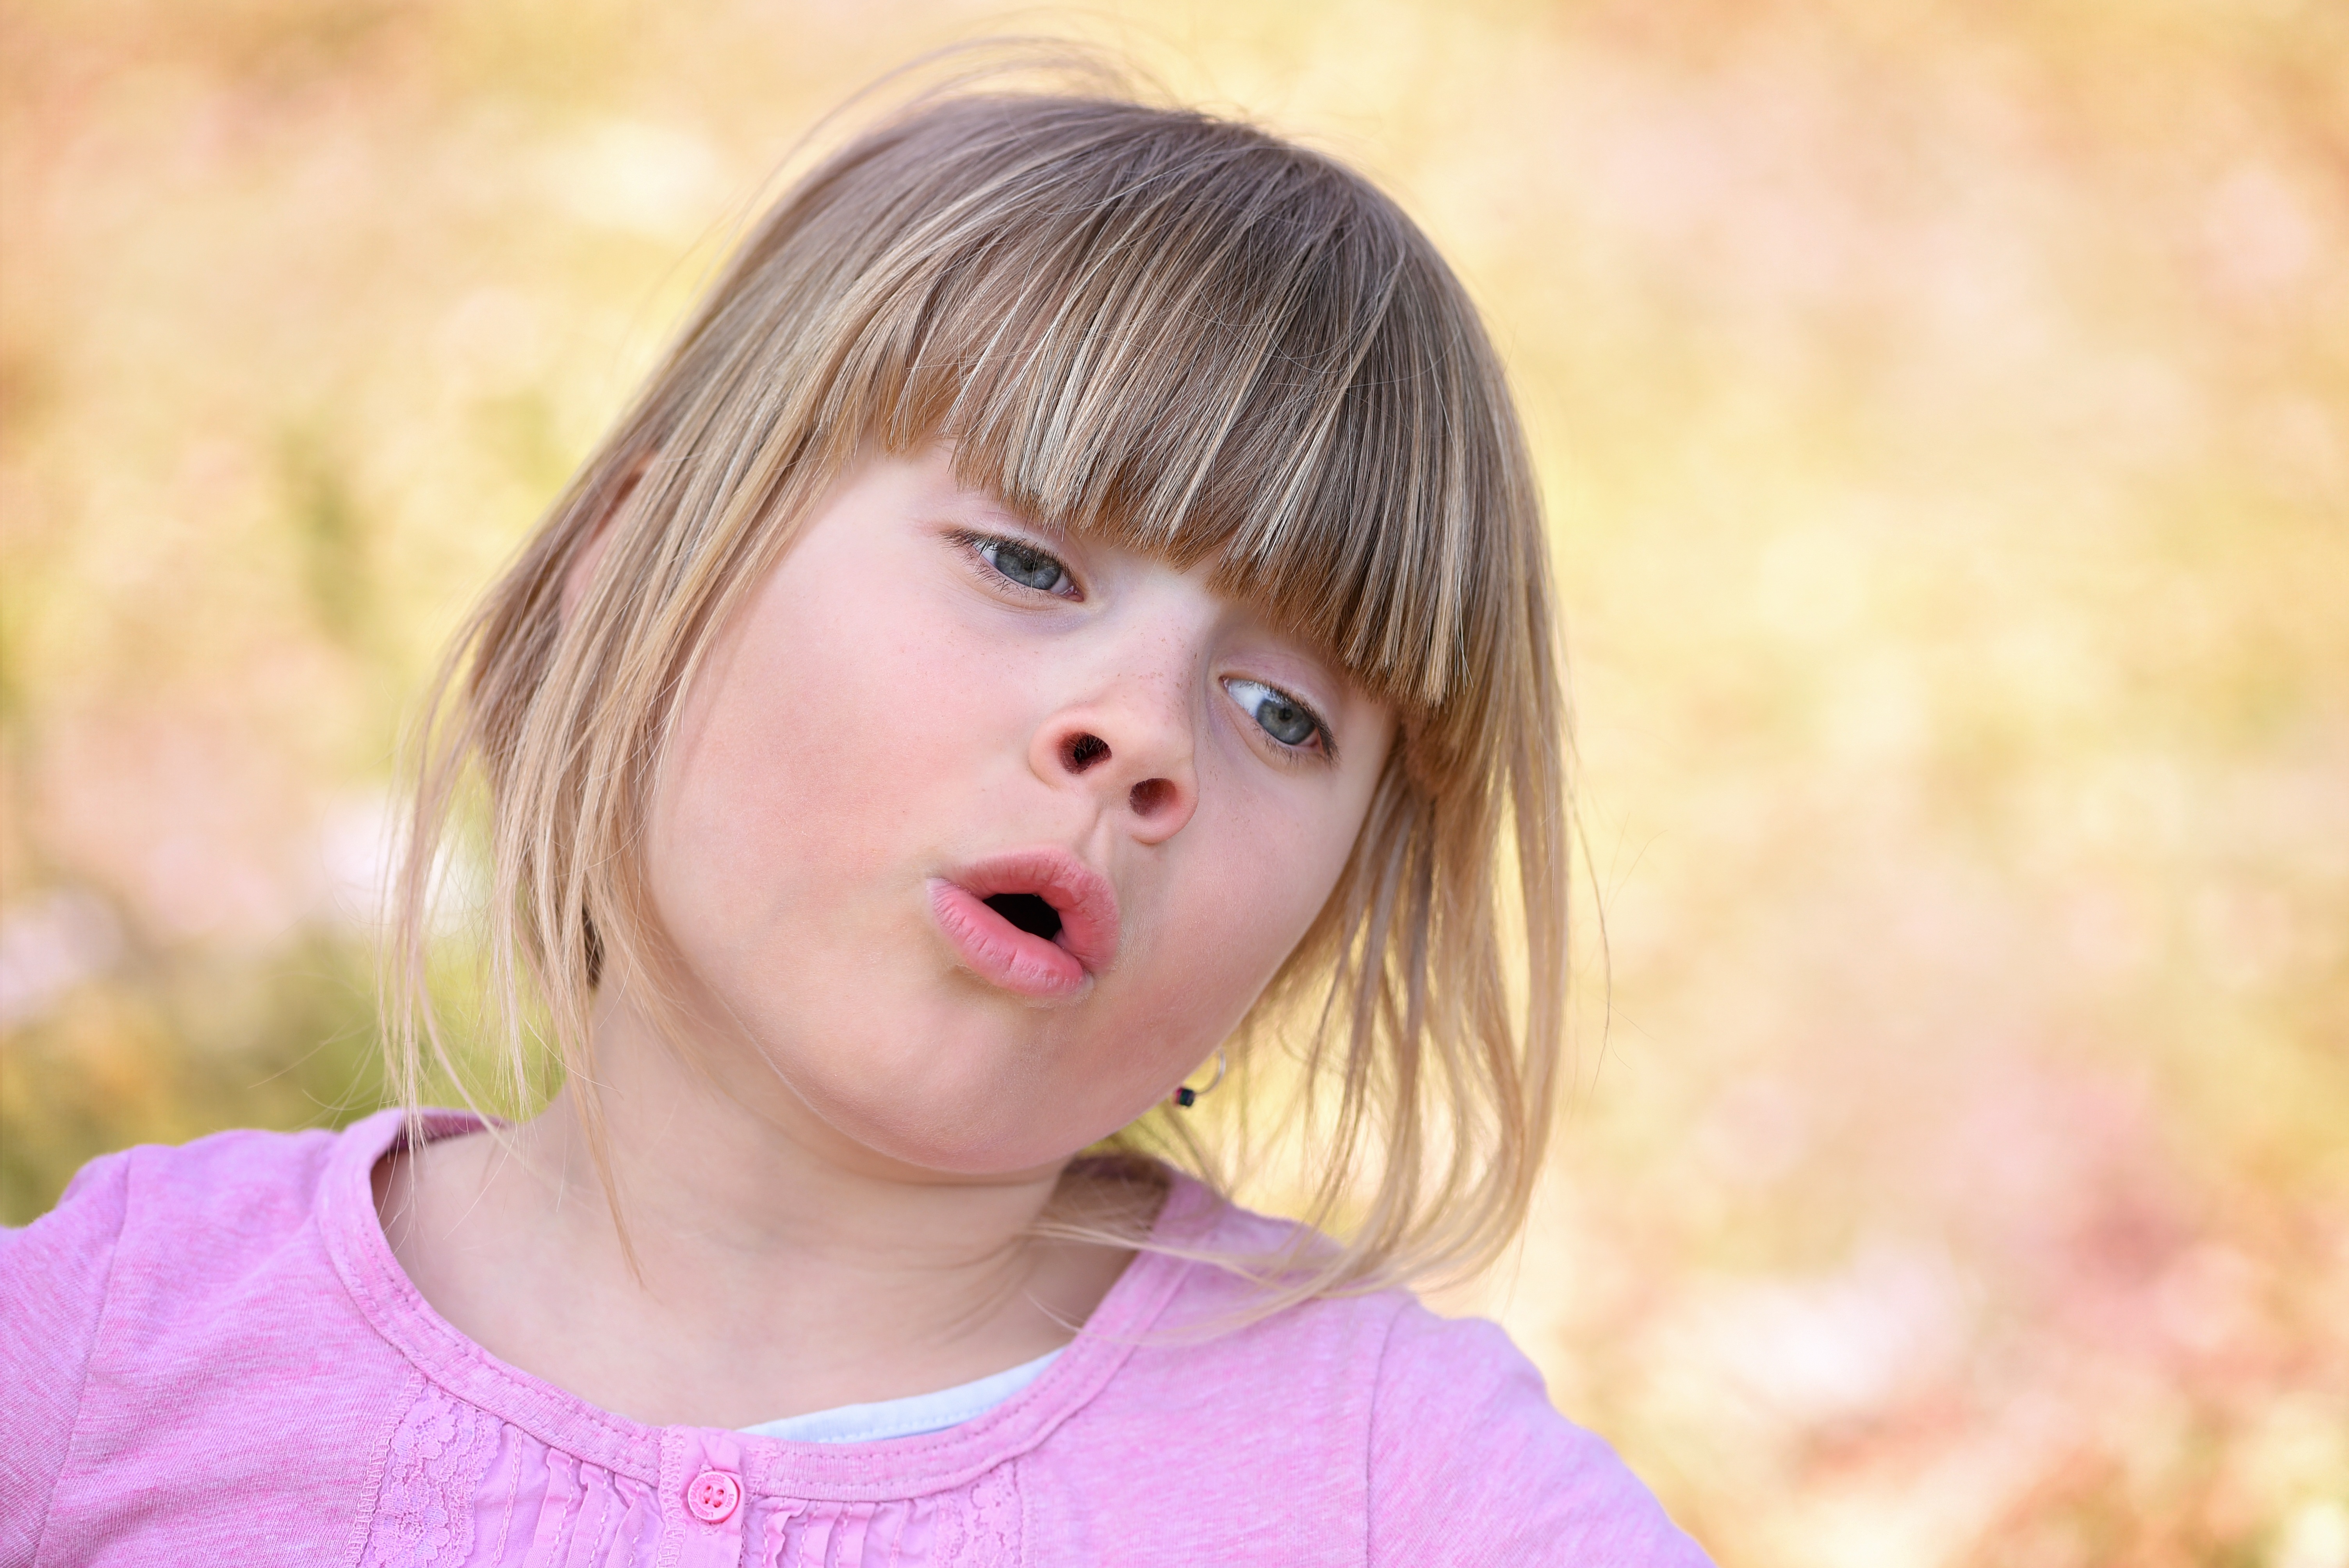
person, people, girl, hair, photography, view, portrait, child, human, pink, facial expression, hairstyle, smile, close up, human body, face, nose, pastel, infant, toddler, eye, head, skin, beauty, blond, out, organ, emotion, portrait photography